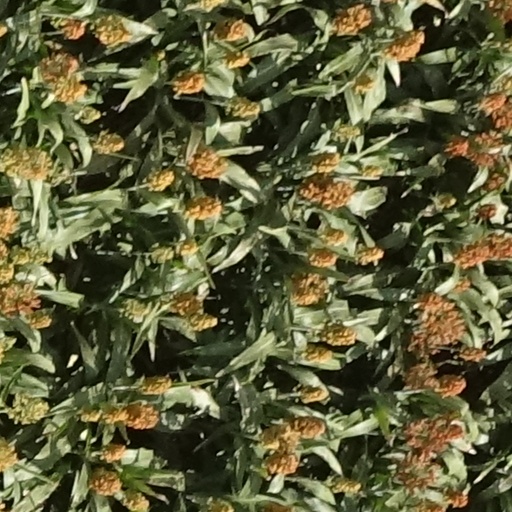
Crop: sorghum